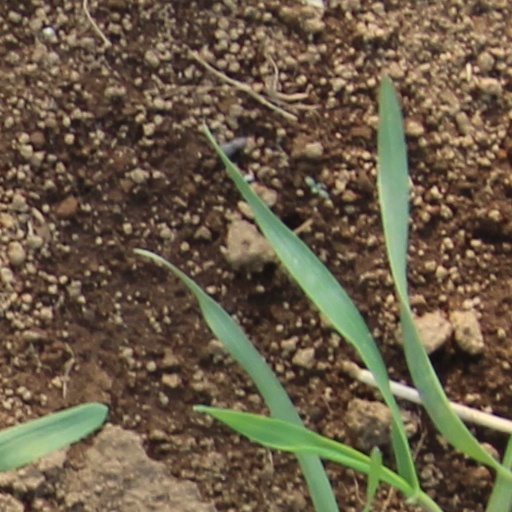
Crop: wheat